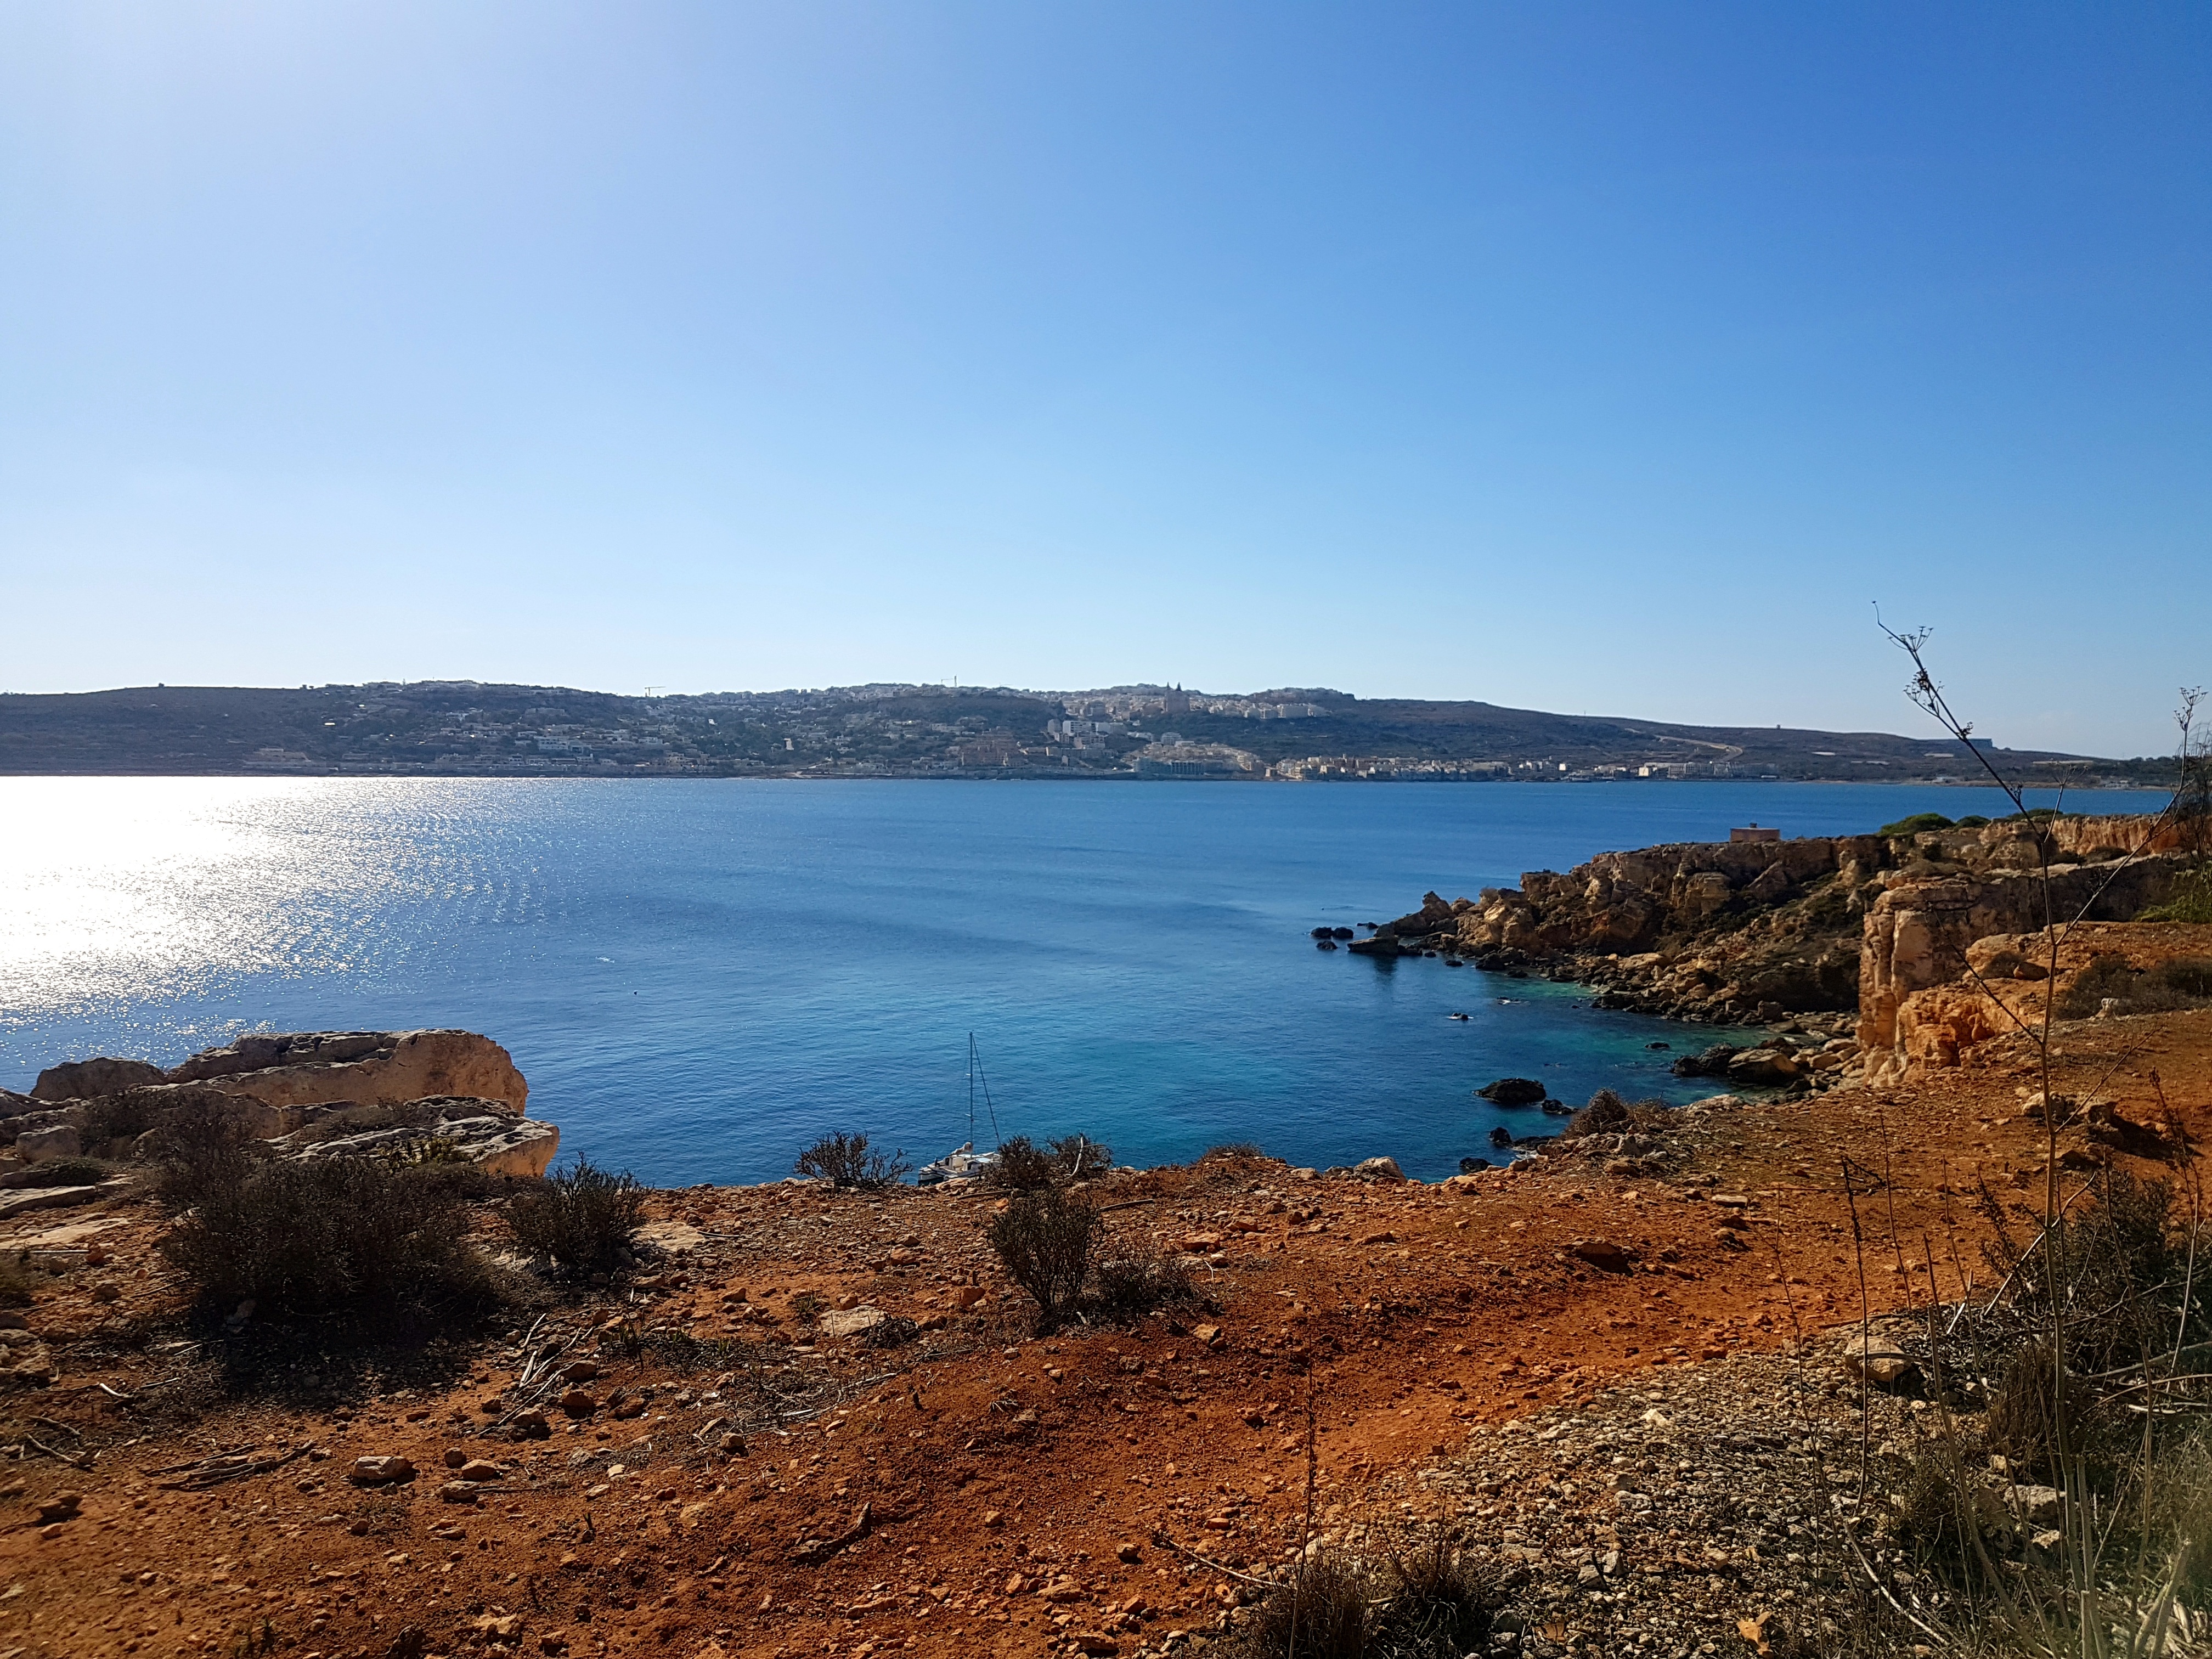
beach, landscape, sea, coast, water, rock, ocean, horizon, shore, lake, vacation, cliff, dusk, cove, bay, reservoir, terrain, body of water, loch, cape